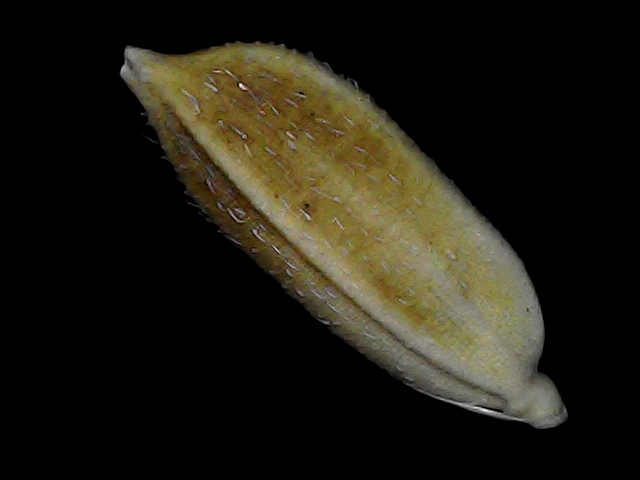
Rice variety: Bd91